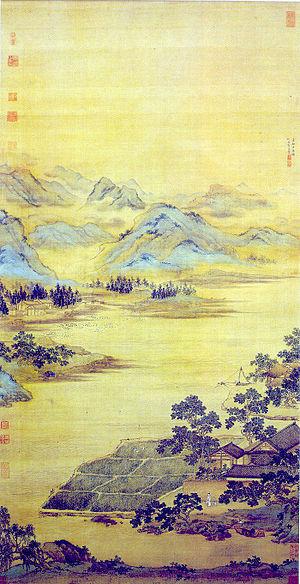
Qiu Ying ou Ch'iu Ying ou K'ieou Ying, surnom : Shifu, nom de pinceau : Shizhou. Né vers 1494 ou 1510 près de Shanghai, originaire de Taicang. Mort en 1551 ou 1552. XVIᵉ siècle. Peintre de figures, paysages animés, traditionnel. Chinois.